Euphorbia cupularis

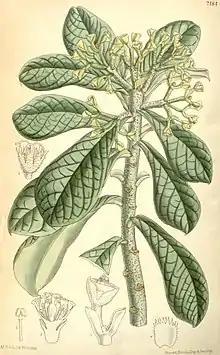
Color lithograph of "E. cupularis"

The dead-man's tree is very poisonous. Like all "Euphorbia" the sap or "latex" is harmful, and that of "E. cupularis" gives off an irritating vapour. Contact with the eye can cause considerable destruction and with the mouth a rash, swelling, and peeling of the skin. John Medley Wood, a Natal botanist, said the plant must be handled with caution. After "covering his face, keeping at arms length from the plant, and carefully washing hands and face...felt the effects on the eyelids, nostrils, and lips for several hours..." However, those cultivating the plant at Kew Gardens frequently handle the plant without feeling any effects.Seedlings start non-toxic and become toxic after some damage. Touching it without harming it disables its toxic properties.